Krkač

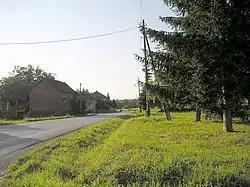
Krkač Main Road

Krkač is a settlement ("naselje") in the Vrbovec administrative territory of Zagreb County, Croatia. As of 2011 it had a population of 89 people.